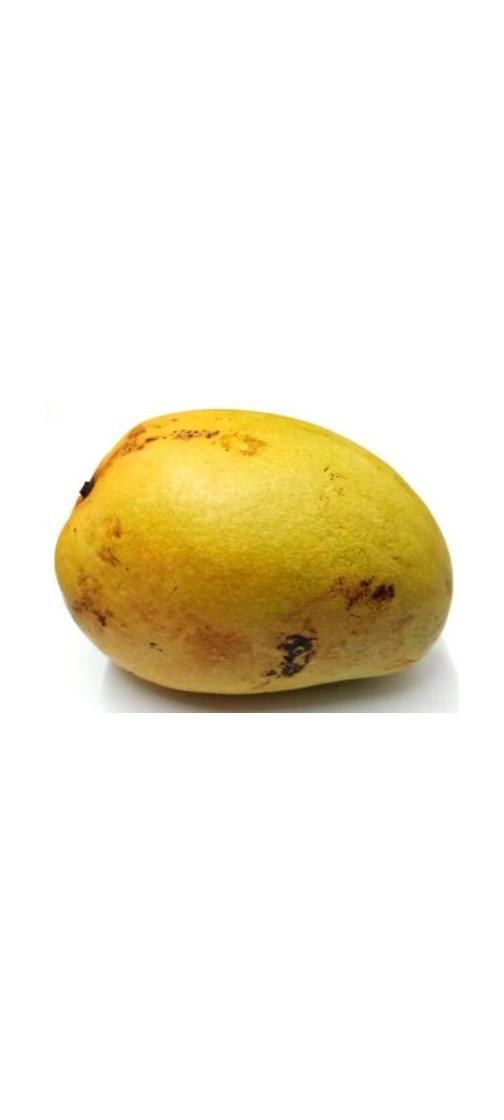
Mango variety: Bari-11